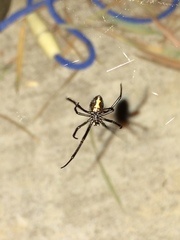
Species: Lactrodectus_hesperus